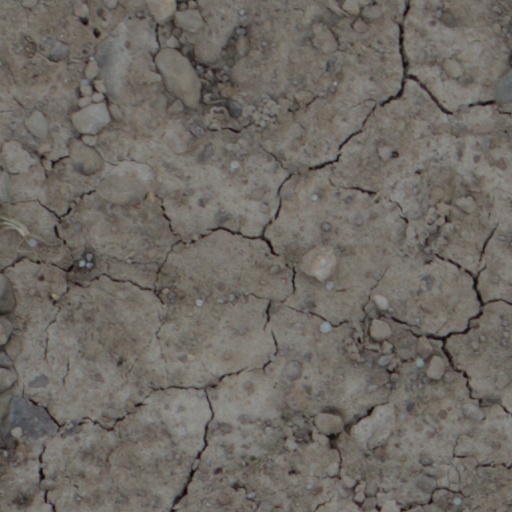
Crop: wheat